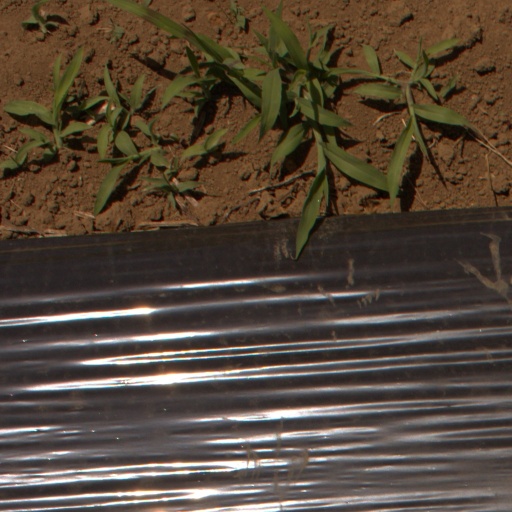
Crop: Jerusalem artichoke